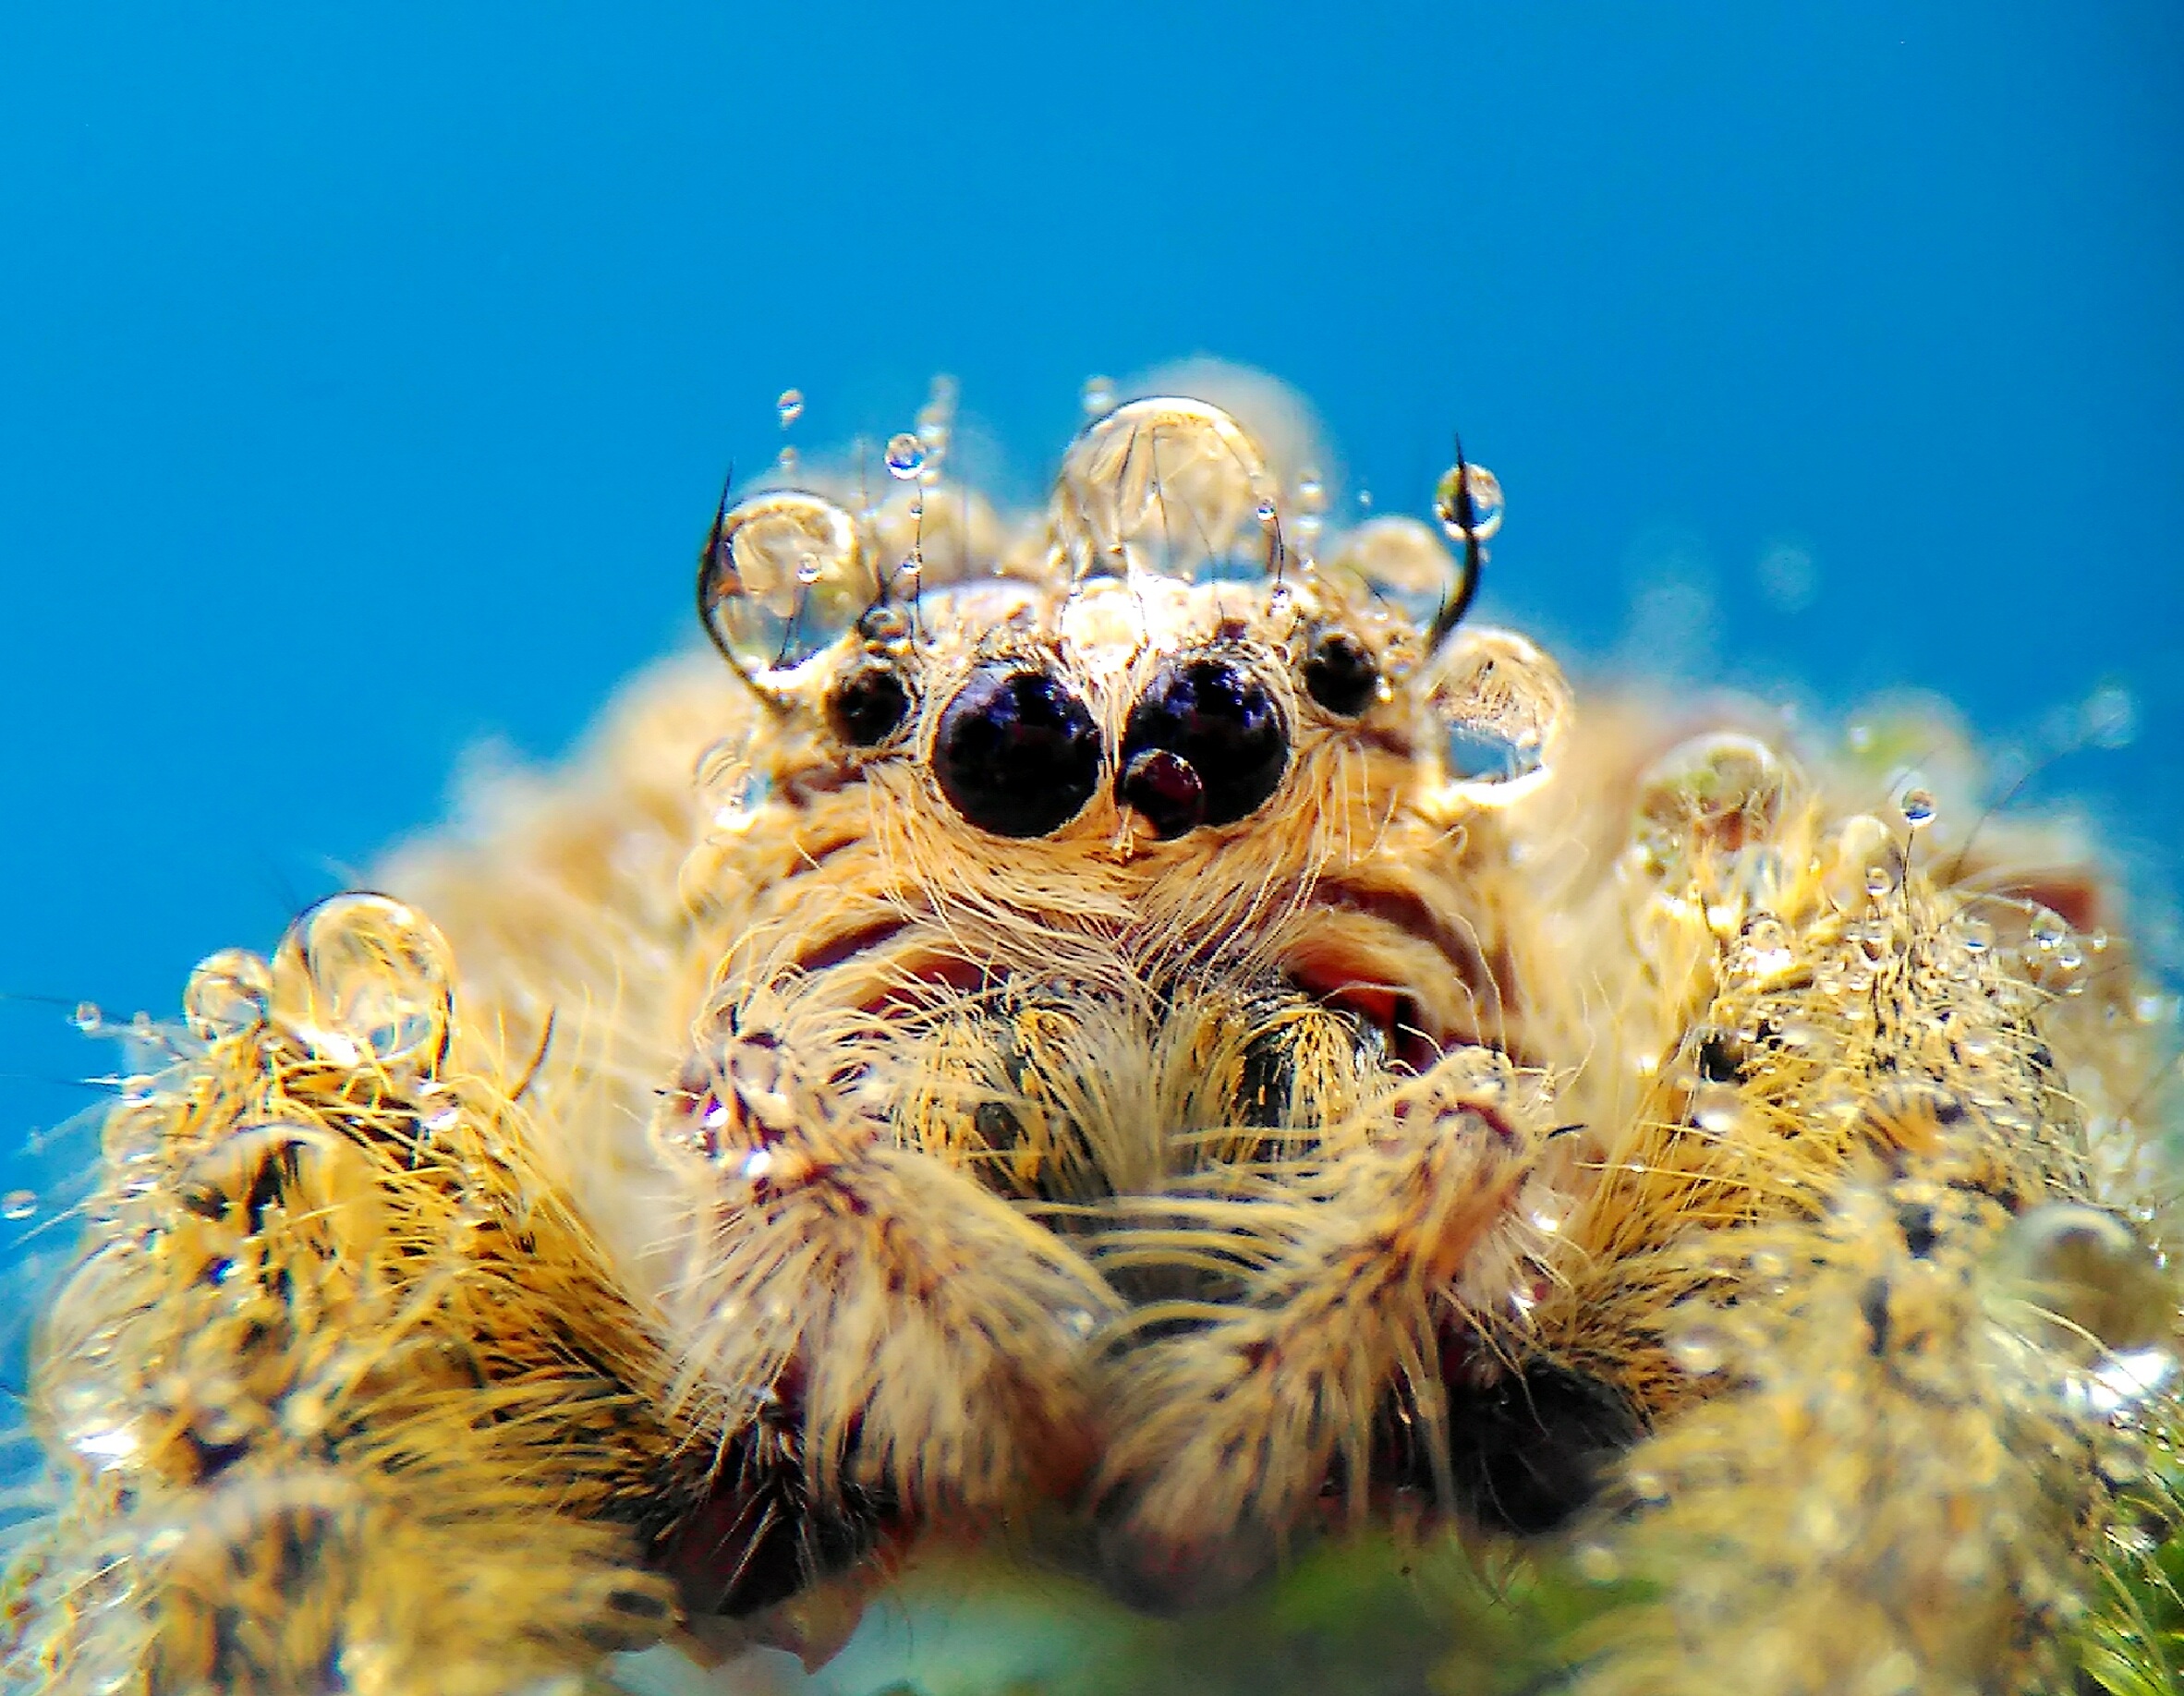
nature, photography, wild, biology, fauna, invertebrate, close up, spider, macro photography, macros, marine biology